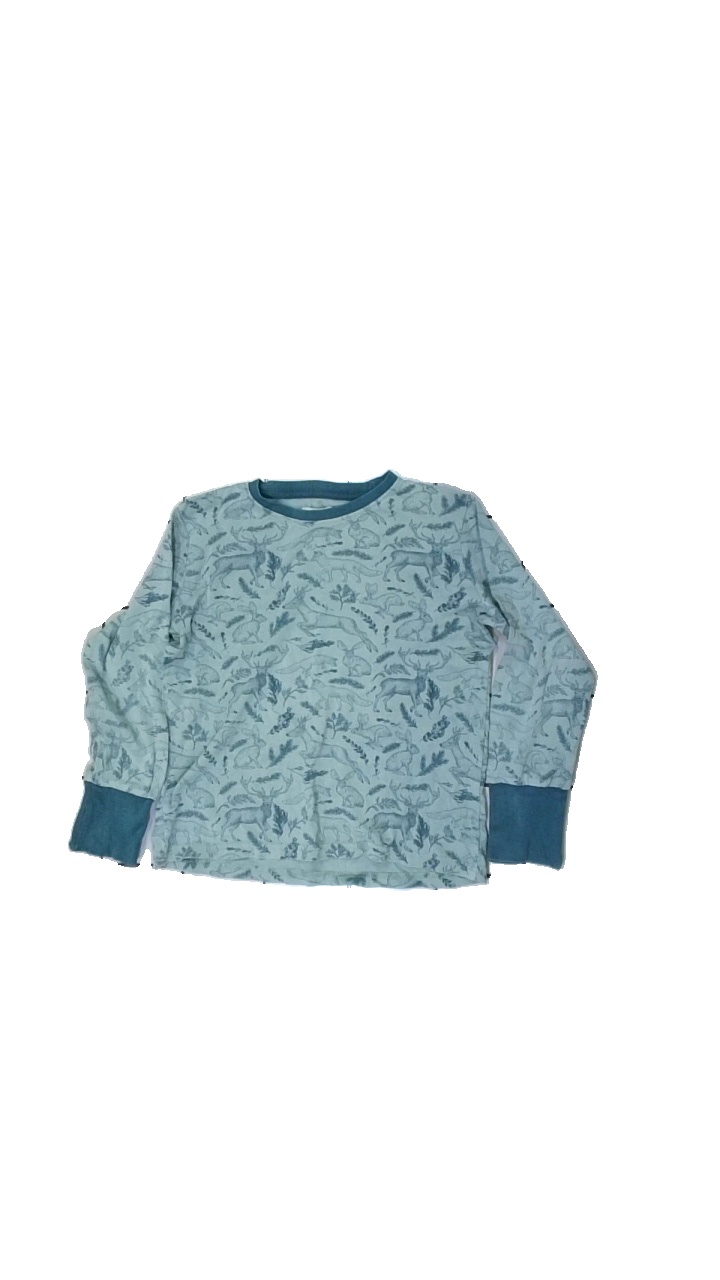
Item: Sweater (Children)
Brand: Missing
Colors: Green
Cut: Regular, C-collar
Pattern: Other
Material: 100% cotton
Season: All
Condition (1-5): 2
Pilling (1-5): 3
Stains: Minor
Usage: Recycle
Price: <50